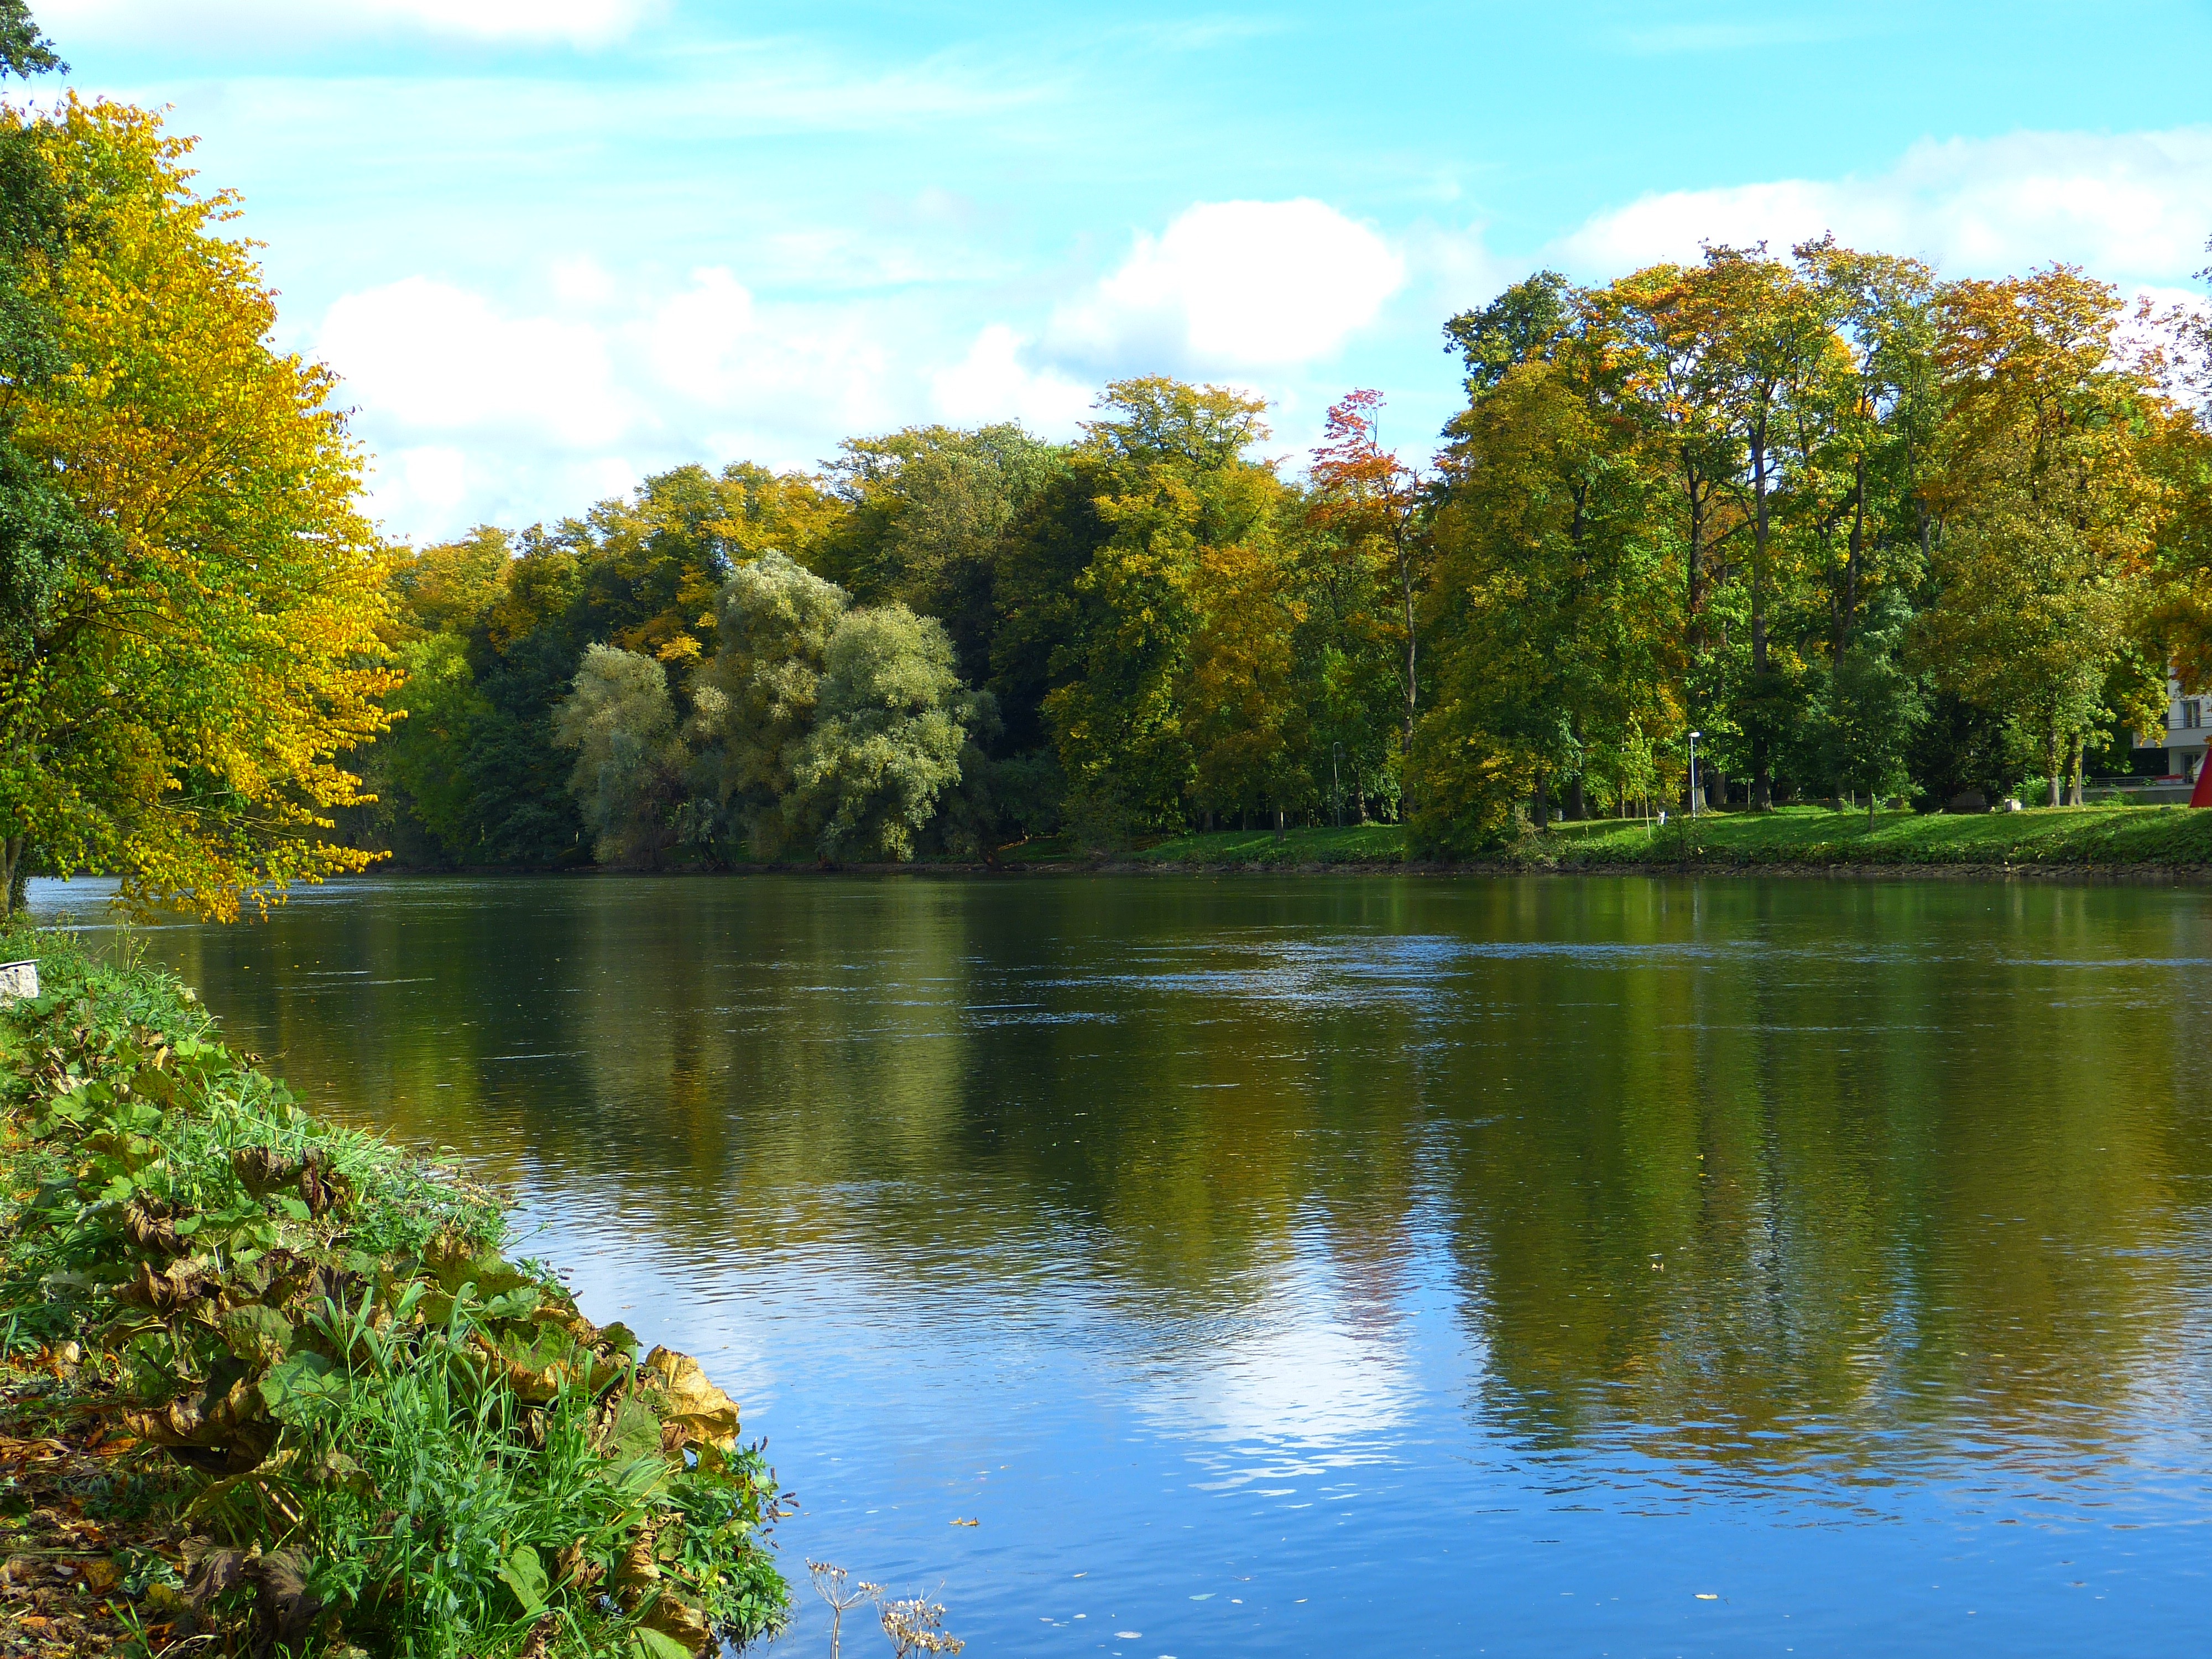
landscape, tree, water, nature, forest, plant, sun, leaf, flower, lake, river, pond, golden, reflection, autumn, park, reservoir, season, waterway, body of water, danube, bright, woodland, mood, golden october, autumn light, woody plant